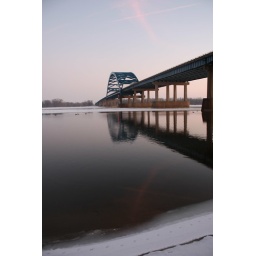
I like the way the clouds formed a cross in the sky and then reflected in the water